Ryukyuans

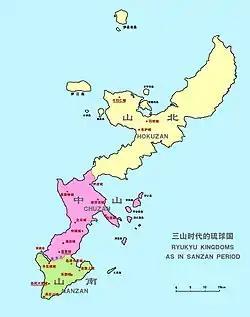
Map of Okinawa Island, showing the Sanzan period polities

The lack of written record resulted with later, 17th century royal tales both under Chinese and Japanese influence, which were efforts by local chieftains to explain the "divine right" of their royal authority, as well the then-political interests of Tokugawa "shōguns" from Minamoto clan who wanted to legitimize Japanese domination over Okinawa. The tradition states that the founder of the Tenson dynasty was a descendant of goddess Amamikyu, and the dynasty ruled 17,000 years and had 25 kings i.e. chieftains. However, the 24th throne was usurped from one of Tenson's descendants by a man named Riyu, who was defeated in revolt led by Shunten (1187–1237), lord of Urasoe. Shunten's parental origin is a matter of debate, according to 17th century romantic tales he was a son of a local Okinawan chief's ("anji") daughter and some Japanese adventurer, usually considered Minamoto no Tametomo, while historical and archeological-traditional evidence indicate men from the defeated Taira clan who fled Minamoto's clan vengeance. The Shunten dynasty made two additional chieftains, Shunbajunki (1237–1248) and Gihon (1248–1259). As Gihon abdicated, his sessei Eiso (1260–1299), who claimed Tenson's descent, founded the Eiso dynasty.